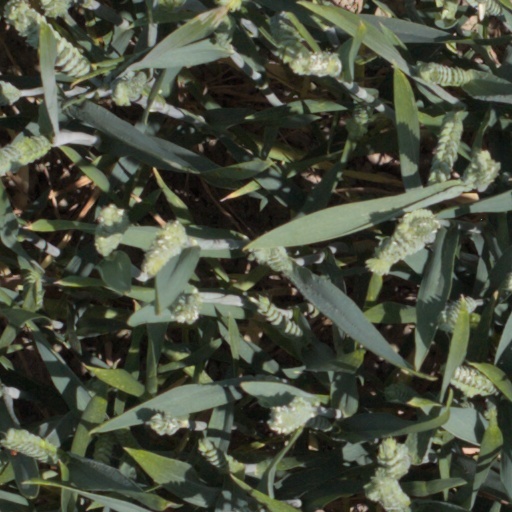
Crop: wheat